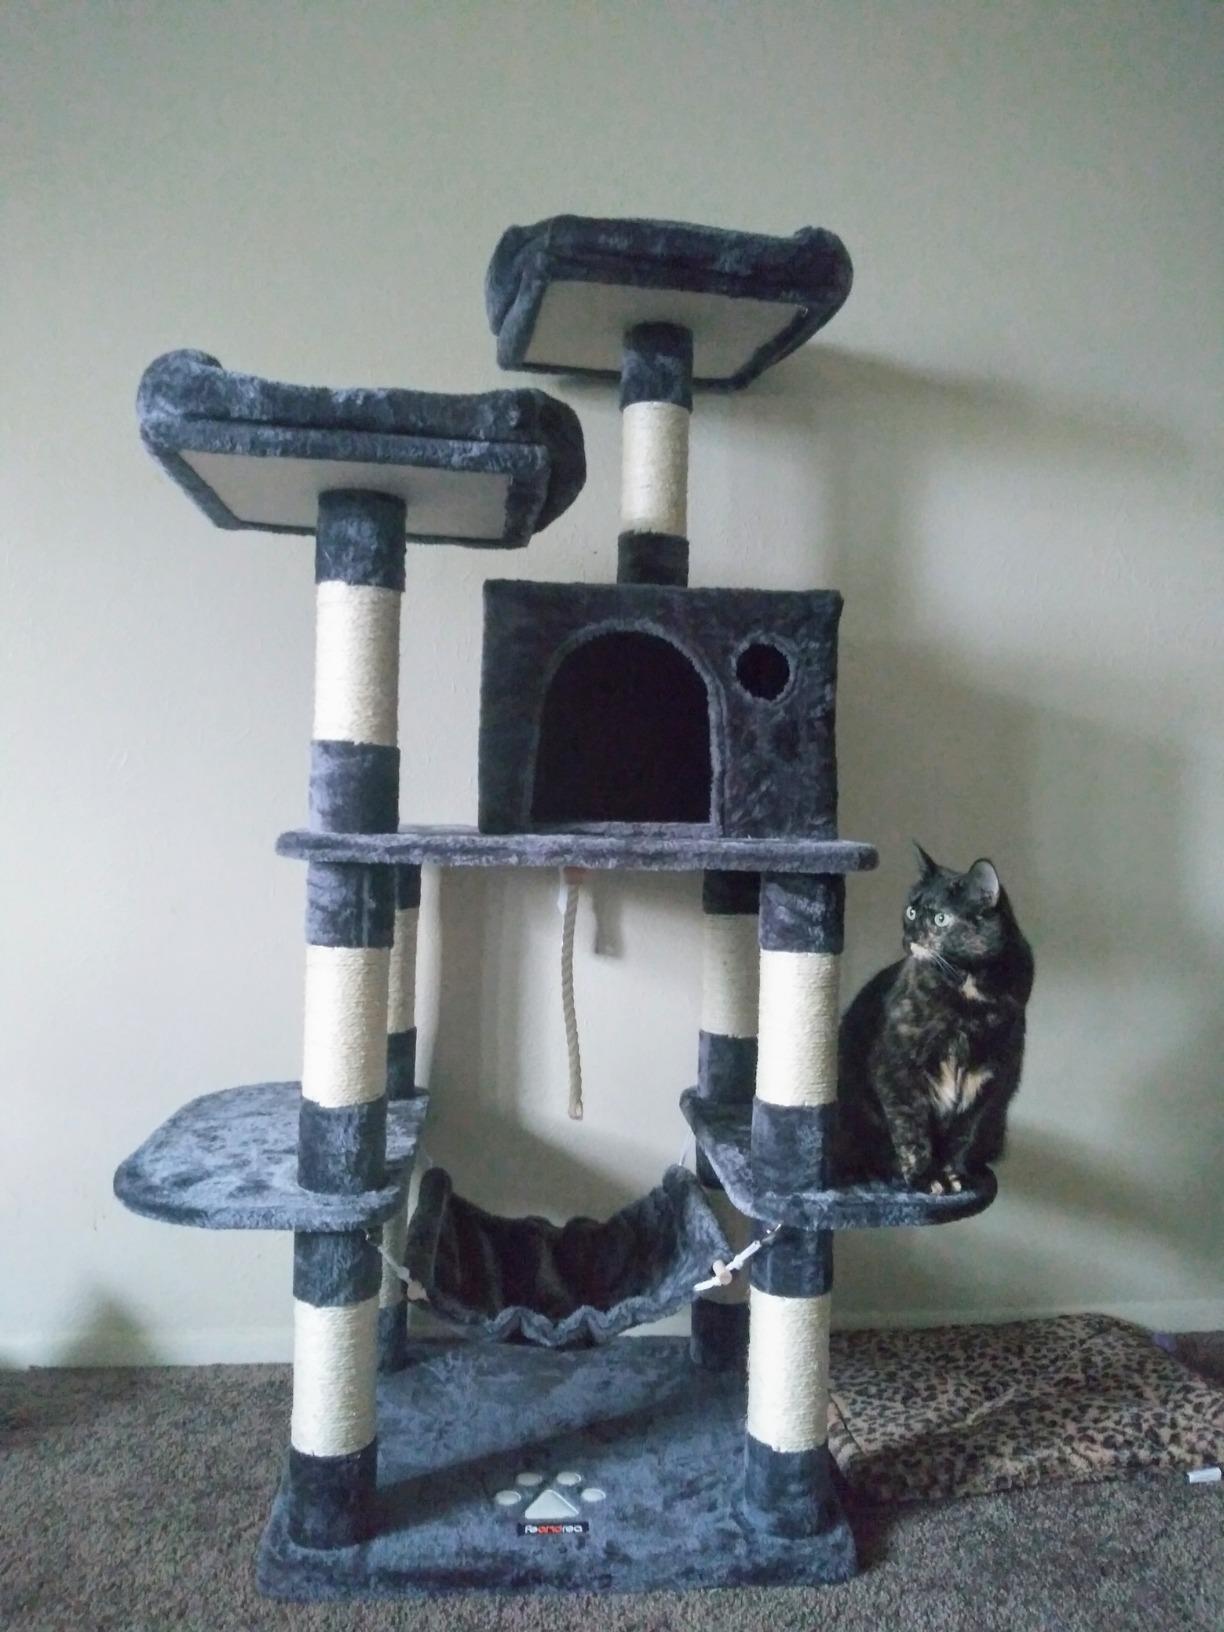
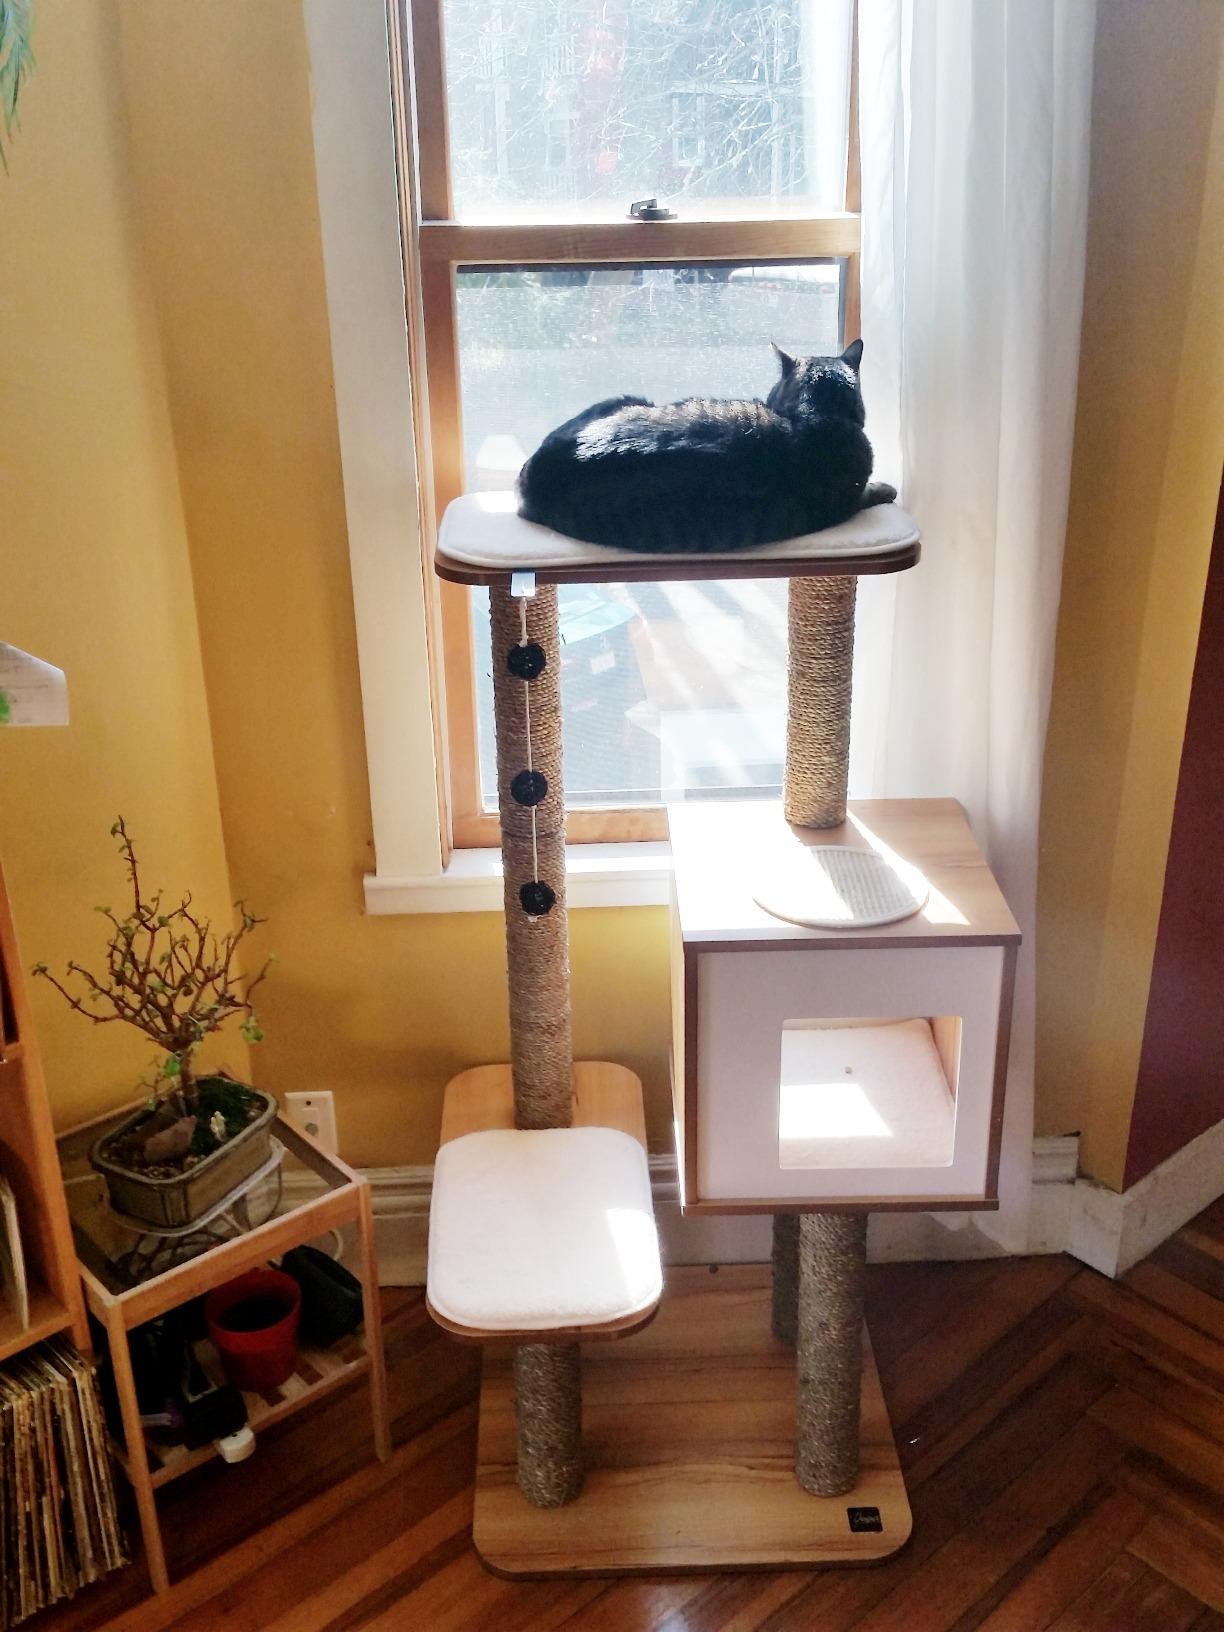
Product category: items_cat tree
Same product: no